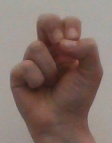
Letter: gaaf